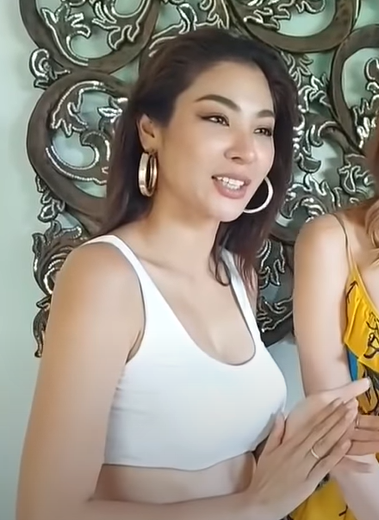
พีรญา มะลิซ้อน

| image = Supaporn Faye Malisorn.png
| imagesize = 250px
| name = พีรญา มะลิซ้อน
| nickname = ฝ้าย
| birth_place = จังหวัดปราจีนบุรี ประเทศไทย
| nationality = ไทย
| other_names = มะลิ
| education = คณะบริหารธุรกิจ มหาวิทยาลัยรามคำแหง|คณะบริหารธุรกิจ สาขาการจัดการทั่วไป มหาวิทยาลัยรามคำแหง
| occupation = นางงาม นักแสดง ช่างทำผม
| known_for = มิสแกรนด์สงขลา 2016มิสแกรนด์ไทยแลนด์ 2016
| awards = มิสแกรนด์สงขลา 2016(ชนะเลิศ)มิสแกรนด์ไทยแลนด์ 2016(ชนะเลิศ)(ขวัญใจช่างภาพและสื่อมวลชน)(ขวัญใจอุดรธานี)มิสแกรนด์อินเตอร์เนชันแนล 2016(รองอันดับ 2)
| years_active = พ.ศ. 2554 - ปัจจุบัน
| notable role = เพ็ญโฉม - มัสยา (2560) พักต์สุดา (เเพท) - นางร้าย (2562) เเก้วตา - ผู้บ่าวอินดี้ยาหยีอินเตอร์ (2562) พะวงศ์เดือน (คุณใหญ่) - สองนรี (2562) มณฑิรา (มณ) - ม่านบังใจ (2563) ศศิกานต์ (นุ่น) -ทะเลลวง (2564) เเพทตี้ - พริกกับเกลือ (2564) ไขเเสง - ฮักหลายมายเลดี้ (2566) สร้อยสุคนธา - มนตราฟ้าฟื้น (2566) พะเเพง - ในรอยทราย (2567) คุณหนึ่ง - BLANK The Series เติมคำว่ารักลงในช่องว่าง (2567)
| ส่วนสูง = 175 เซนติเมตร
| ค่าย = ช่อง 7 เอชดี (พ.ศ. 2560-2566) ปัจจุบันเป็นนักแสดงอิสระ
| birthname = สุภาพร มะลิซ้อน
พีรญา มะลิซ้อน (เกิดวันที่ 14 ตุลาคม พ.ศ. 2537) เป็นนักแสดง นางแบบชาวไทย ผู้ดำรงตำแหน่งมิสแกรนด์ไทยแลนด์ 2016 และเป็นผู้จัดการกองประกวดมิสแกรนด์ไทยแลนด์ในช่วงระหว่างปี 2019 ถึง 2023 เธอได้รับการยอมรับจากการเเสดงละครโทรทัศน์เรื่อง "มัสยา" (2560), "ผู้บ่าวอินดี้ ยาหยีอินเตอร์" (2562), "สองนรี" (2562), "ม่านบังใจ" (2563), "พริกกับเกลือ" (2564), "มนตราฟ้าฟื้น" (2566), "ในรอยทราย" (2567), "BLANK The Series เติมคำว่ารักลงในช่องว่าง" (2567)
==ประวัติ==
พีรญา มะลิซ้อน เดิมเป็นคนอำเภอศรีมโหสถ จังหวัดปราจีนบุรี เป็นตัวแทนมิสแกรนด์จากจังหวัดสงขลา ในการประกวดมิสแกรนด์ไทยแลนด์ ปี 2016 และได้รับตำแหน่ง มิสแกรนด์ไทยแลนด์ 2016 ไปครอง ปัจจุบันฝ้ายกำลังศึกษาปริญญาตรี มหาวิทยาลัยรามคำแหง คณะบริหารธุรกิจ มหาวิทยาลัยรามคำแหง|คณะบริหารธุรกิจ สาขาการจัดการ
==ชีวิตส่วนตัว==
ในปี พ.ศ. 2565 ฝ้ายได้ออกมาเปิดเผยผ่านบทสัมภาษณ์ทางช่องยูทูบพีพีเดอะครีเอทีฟว่าเป็นบุคคลที่มีความหลากหลายทางเพศ
== การประกวด ==
=== มิสแกรนด์ไทยแลนด์ 2016 ===
ฝ้ายได้รับการแต่งตั้งให้เป็นมิสแกรนด์สงขลา ในการประกวดมิสแกรนด์ไทยแลนด์ 2016 และเมื่อวันที่ 26 มิถุนายน พ.ศ. 2559 ฝ้ายก็สามารถคว้าตำแหน่งชนะเลิศมาครองได้สำเร็จ พร้อมรางวัลพิเศษอีก 2 รางวัลคือ ขวัญใจช่างภาพและสื่อมวลชน และขวัญใจชาวอุดรธานี
=== มิสแกรนด์อินเตอร์เนชันแนล 2016 ===
ฝ้าย สุภาพรเป็นตัวแทนประเทศไทยในการประกวดมิสแกรนด์อินเตอร์เนชันแนล 2016 ณ ลาสเวกัส รัฐเนวาดา, ประเทศสหรัฐอเมริกา โดยเมื่อวันที่ 25 ตุลาคม พ.ศ. 2559 ฝ้ายก็สามารถผ่านเข้ารอบ 5 คนสุดท้ายได้สำเร็จ และได้ตำแหน่งรองอันดับ 2 ไปครอง ผู้ชนะการประกวดในปีนั้นคือ อาริสกา ปุตรี เปอร์ตีวี จากประเทศอินโดนีเซีย
== ผลงาน ==
=== ละครโทรทัศน์ ===
* ละครโทรทัศน์ทั้งหมดด้านล่างนี้ออกอากาศทางช่อง 7 เอชดี
| class="wikitable" style = "text-align:center"
! ปี !! เรื่อง !! บทบาท
|-
|2554
| ในรอยรัก
| เลขาคุณกาน (อาปลิว) (รับเชิญ)
|-
|2560
| มัสยา
| เพ็ญโฉม
|-
| rowspan=2 |2561
| รักกันมันเเจ๋ว
| นกยูง
|-
| แม่สื่อปากร้าย ผู้ชายรสจัด
| ลูกค้าของกลิ่นจันทร์ (รับเชิญ)
|-
| rowspan="3" |2562
| นางร้าย (ละครโทรทัศน์)|นางร้าย
| พักตร์สุดา (แพท)
|-
| ผู้บ่าวอินดี้ ยาหยีอินเตอร์
| เเก้วตา
|-
| สองนรี
| พะวงศ์เดือน บุษบรัตน์ (คุณใหญ่)
|-
| rowspan="1" | 2563
| ม่านบังใจ
| มณฑิรา (มณ)
|-
| rowspan="2" | 2564
| ทะเลลวง
| ศศิกานต์ วรรณปรานนท์ (นุ่น)
|-
| พริกกับเกลือ
| พิตตาภรณ์ วิรัตนโท (แพตตี้)
|-
| rowspan="2" | 2566
| ฮักหลายมายเลดี้
| ไขเเสง
|-
| มนตราฟ้าฟื้น
| สร้อยสุคนธา
|-
| rowspan="1" |2567
| ในรอยทราย
| พะเเพง
|-
| rowspan="1"
| ทุกอณูฤทัย
| ท่านหญิงขวัญฤทัย
|-
|
* ผลงานในฐานะนักเเสดงอิสระ
=== ภาพยนตร์ ===
| class="wikitable"
! ปี !! เรื่อง !! บทบาท !!หมายเหตุ
|-
|2563 || "เลิฟยู โคกอีเกิ้ง" || แก้วตา || ภาคต่อจากละคร "ผู้บ่าวอินดี้ ยาหยีอินเตอร์"
|-
|2565 || "นาคีทวิภพ" || ||
|
=== ละครสั้น ===
* ละครโทรทัศน์ทั้งหมดด้านล่างนี้ออกอากาศทางช่อง 7 เอชดี
| rowspan="2"| 2556 || align="left"| "ฟ้ามีตา (รายการโทรทัศน์)|ฟ้ามีตา" ตอน ดาวดุจตะวัน || ดาว
|-
| align="left"| "ฟ้ามีตา (รายการโทรทัศน์)|ฟ้ามีตา" ตอน เมียที่แสนดี || มิ้น
|-
| 2560 || align="left"| "ฟ้ามีตา (รายการโทรทัศน์)|ฟ้ามีตา" ตอน ทางไปสวรรค์มันรก ทางไปนรกมันแคบ || นวล
|-
| rowspan="2" | 2561 || align="left"| "ฟ้ามีตา (รายการโทรทัศน์)|ฟ้ามีตา" ตอน ปีชง ราหูอม || มน
|-
| align="left"| "ฟ้ามีตา (รายการโทรทัศน์)|ฟ้ามีตา" ตอน น้ำใจคนชั่ว || อุ๊
|-
| 2562 || align="left"| "ฟ้ามีตา (รายการโทรทัศน์)|ฟ้ามีตา" ตอน จนน้ำใจ || พจนีย์
|-
|
=== ผลงานเพลง ===
=== มิวสิกวิดีโอ ===
== รางวัลที่ได้รับ ==
| class="wikitable"
|-
! ปี
! รางวัล
! สาขา
! width="120" | เสนอชื่อเข้าชิง
! width="110" | ผล
|-
|2567
|คมชัดลึก อวอร์ด|คมชัดลึก อวอร์ด ครั้งที่ 20
|บิวตี้ควีนออฟเดอะเยียร์  (วงการ นางงาม ทุกเวที)
|สุภาพร มะลิซ้อน
|
|-
|2564
|ZOOMDARA Awards
|ดาวรุ่งน่าซูม ฝ่ายหญิง
|สุภาพร มะลิซ้อน
|
|
==อ้างอิง==
==แหล่งข้อมูลอื่น==
*
*
*
สืบตำแหน่ง|ก่อนหน้า= วาร์ตีกา สิงห์|ตำแหน่ง=มิสแกรนด์อินเตอร์เนชันแนล|รองอันดับ 2 มิสแกรนด์อินเตอร์เนชันแนล|ปี= มิสแกรนด์อินเตอร์เนชันแนล 2016|2016|ถัดไป = เอลิซาเบธ เคลนซี
สืบตำแหน่ง|ก่อนหน้า=รัตติกร ขุนโสม|ตำแหน่ง=มิสแกรนด์ไทยแลนด์|ปี= มิสแกรนด์ไทยแลนด์ 2016|2016|ถัดไป = ปาเมลา ปาสิเนตตี
สืบตำแหน่ง|ก่อนหน้า=ประกวดครั้งแรก|ตำแหน่ง=มิสแกรนด์สงขลา|ปี= 2016|ถัดไป = อรอุมา วรศิริ
ผู้ดำรงตำแหน่งในการประกวดมิสแกรนด์อินเตอร์เนชันแนล
|Year=2016
|ปี=2559
|ชนะเลิศ= อาริซกา ปูตรี เปอร์ตีวี
|รองชนะเลิศอันดับที่ 1= นิโคล คอร์โดเวส
|รองชนะเลิศอันดับที่ 2= สุภาพร มะลิซ้อน
|รองชนะเลิศอันดับที่ 3= แมดิสัน แอนเดอร์สัน
|รองชนะเลิศอันดับที่ 4= มิเชล เลออน
หมวดหมู่:นักแสดงสังกัดช่อง 7
หมวดหมู่:นักแสดงหญิงชาวไทย
หมวดหมู่:นางงามไทย
หมวดหมู่:ผู้ชนะการประกวดมิสแกรนด์ไทยแลนด์
หมวดหมู่:บุคคลจากอำเภอศรีมโหสถ‎‎
หมวดหมู่:บุคคลจากคณะบริหารธุรกิจ มหาวิทยาลัยรามคำแหง
หมวดหมู่:ชาวไทยที่มีความหลากหลายทางเพศ
หมวดหมู่:นักแสดงไทยที่มีความหลากหลายทางเพศ
หมวดหมู่:นางงาม
หมวดหมู่:ผู้เข้าประกวดมิสแกรนด์อินเตอร์เนชันแนล
หมวดหมู่:ผู้เข้าประกวดมิสแกรนด์อินเตอร์เนชันแนล 2016
หมวดหมู่:ผู้เข้าร่วมประกวดนางงาม
หมวดหมู่:พุทธศาสนิกชนชาวไทย